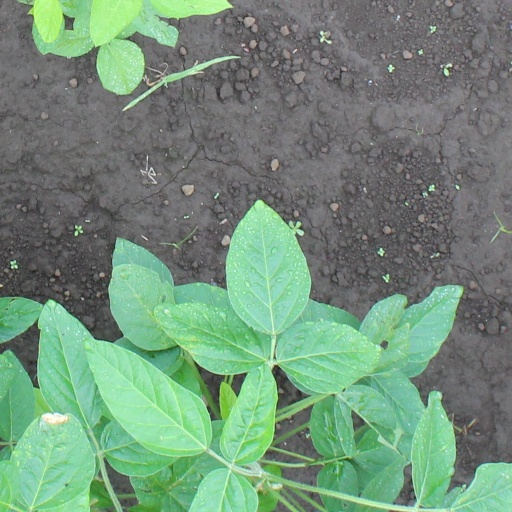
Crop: soybean